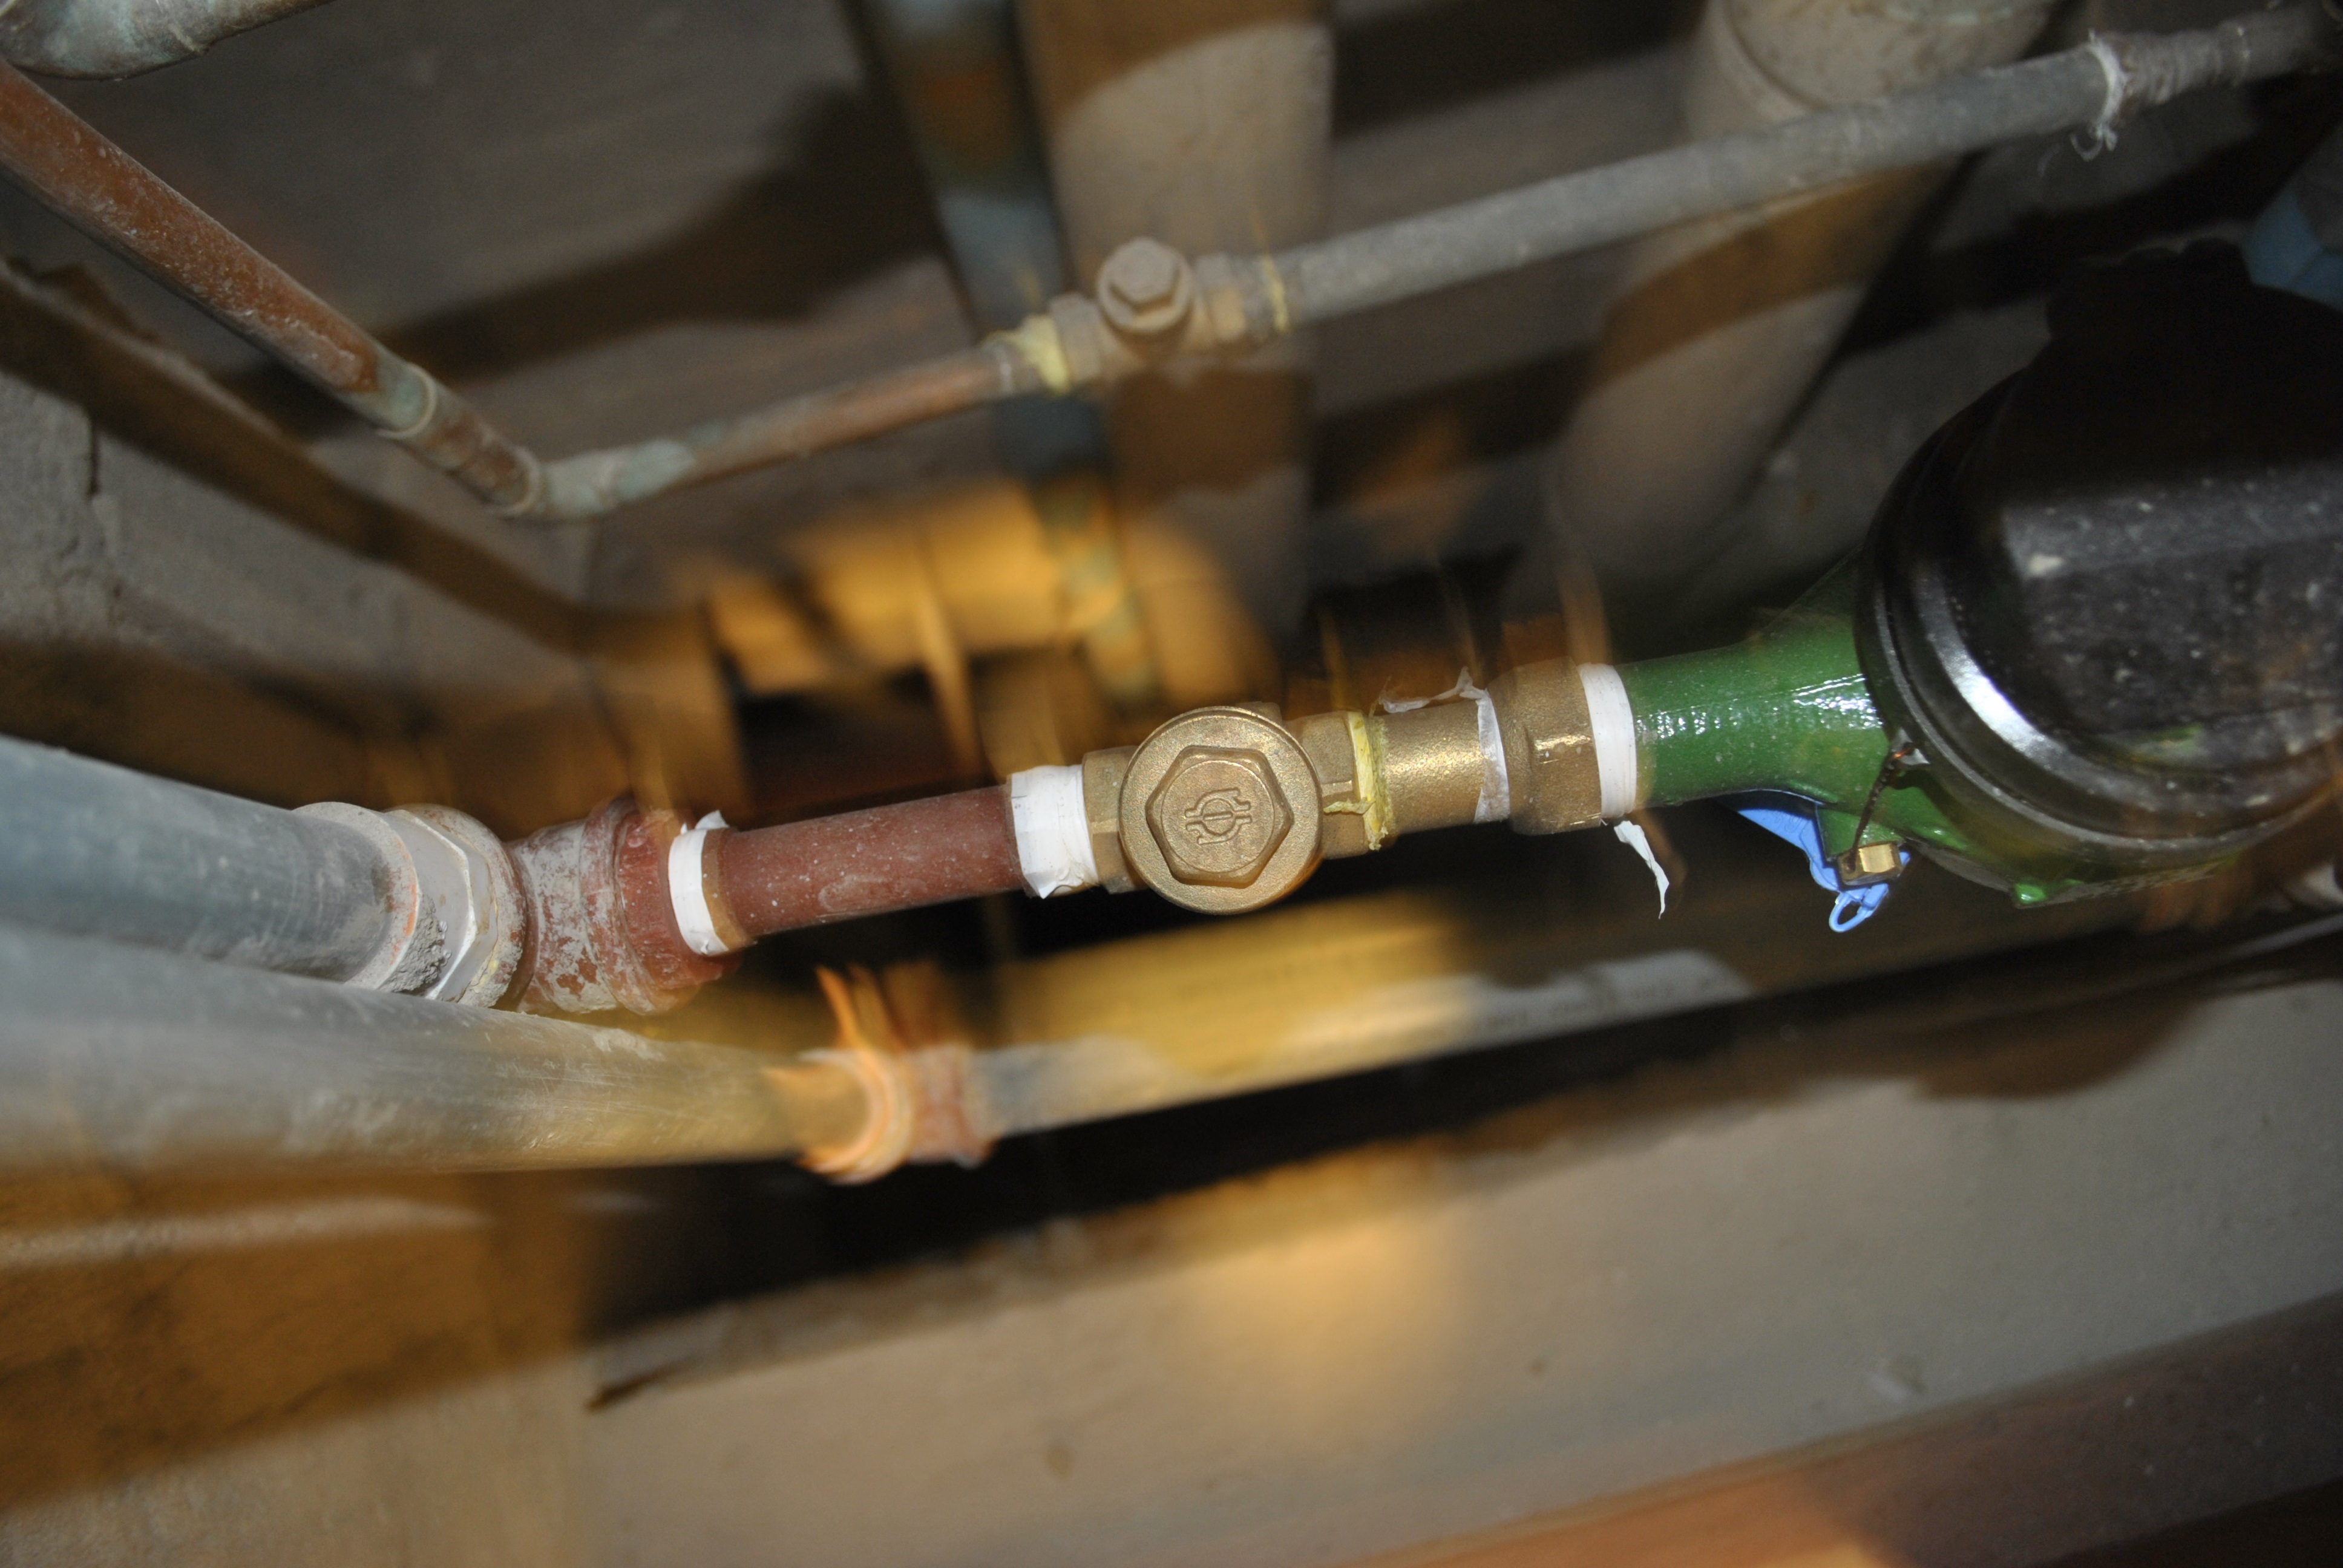
water, wheel, tubes, plumbing, man made object